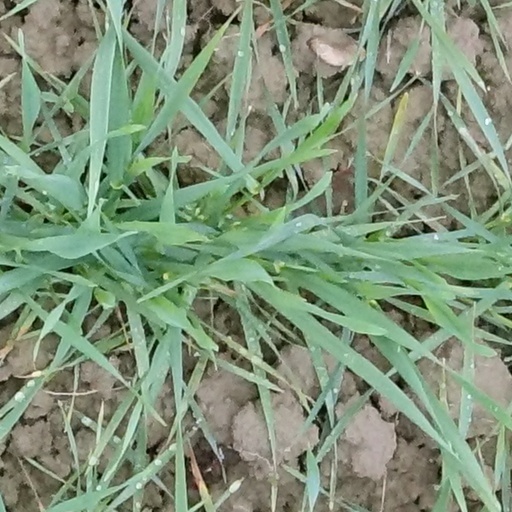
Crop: wheat